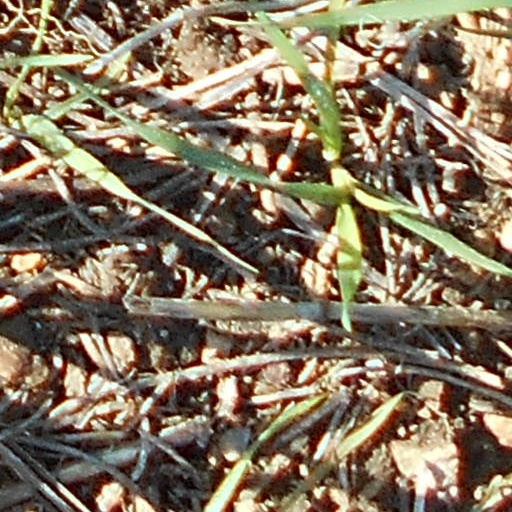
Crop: wheat